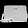
Label: Bag